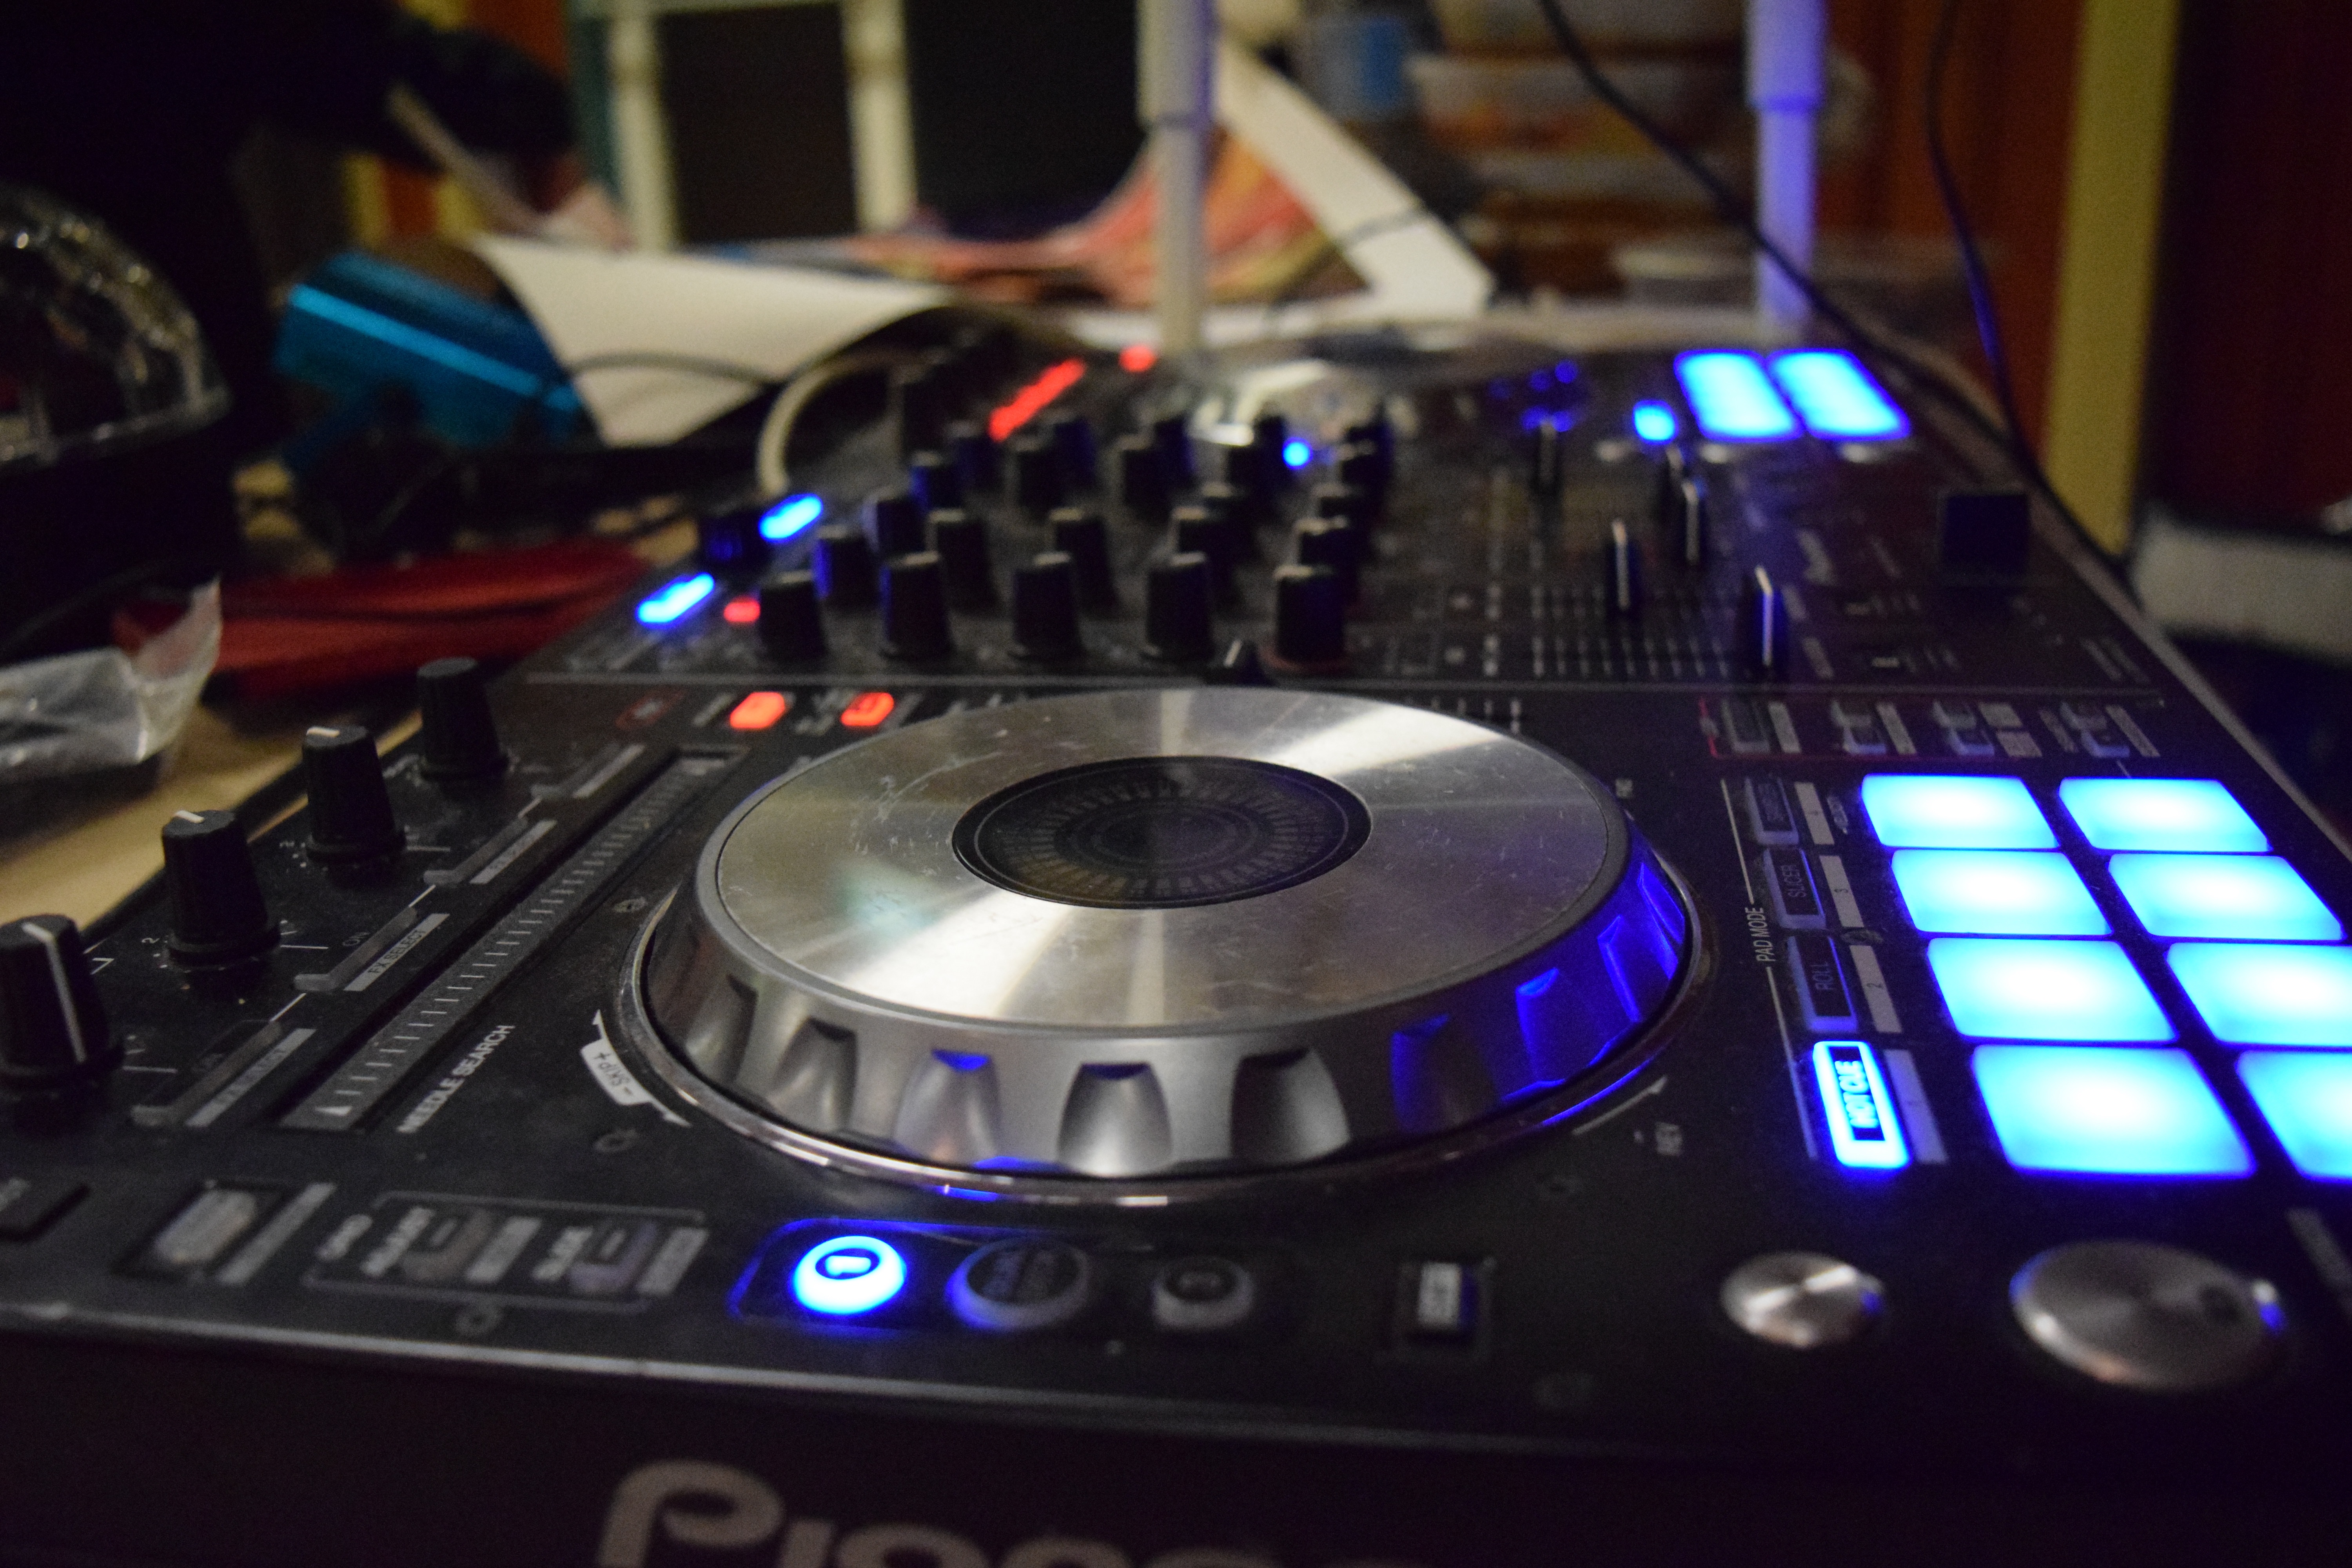
technology, electronics, entertainment, compact disc, disc jockey, media player